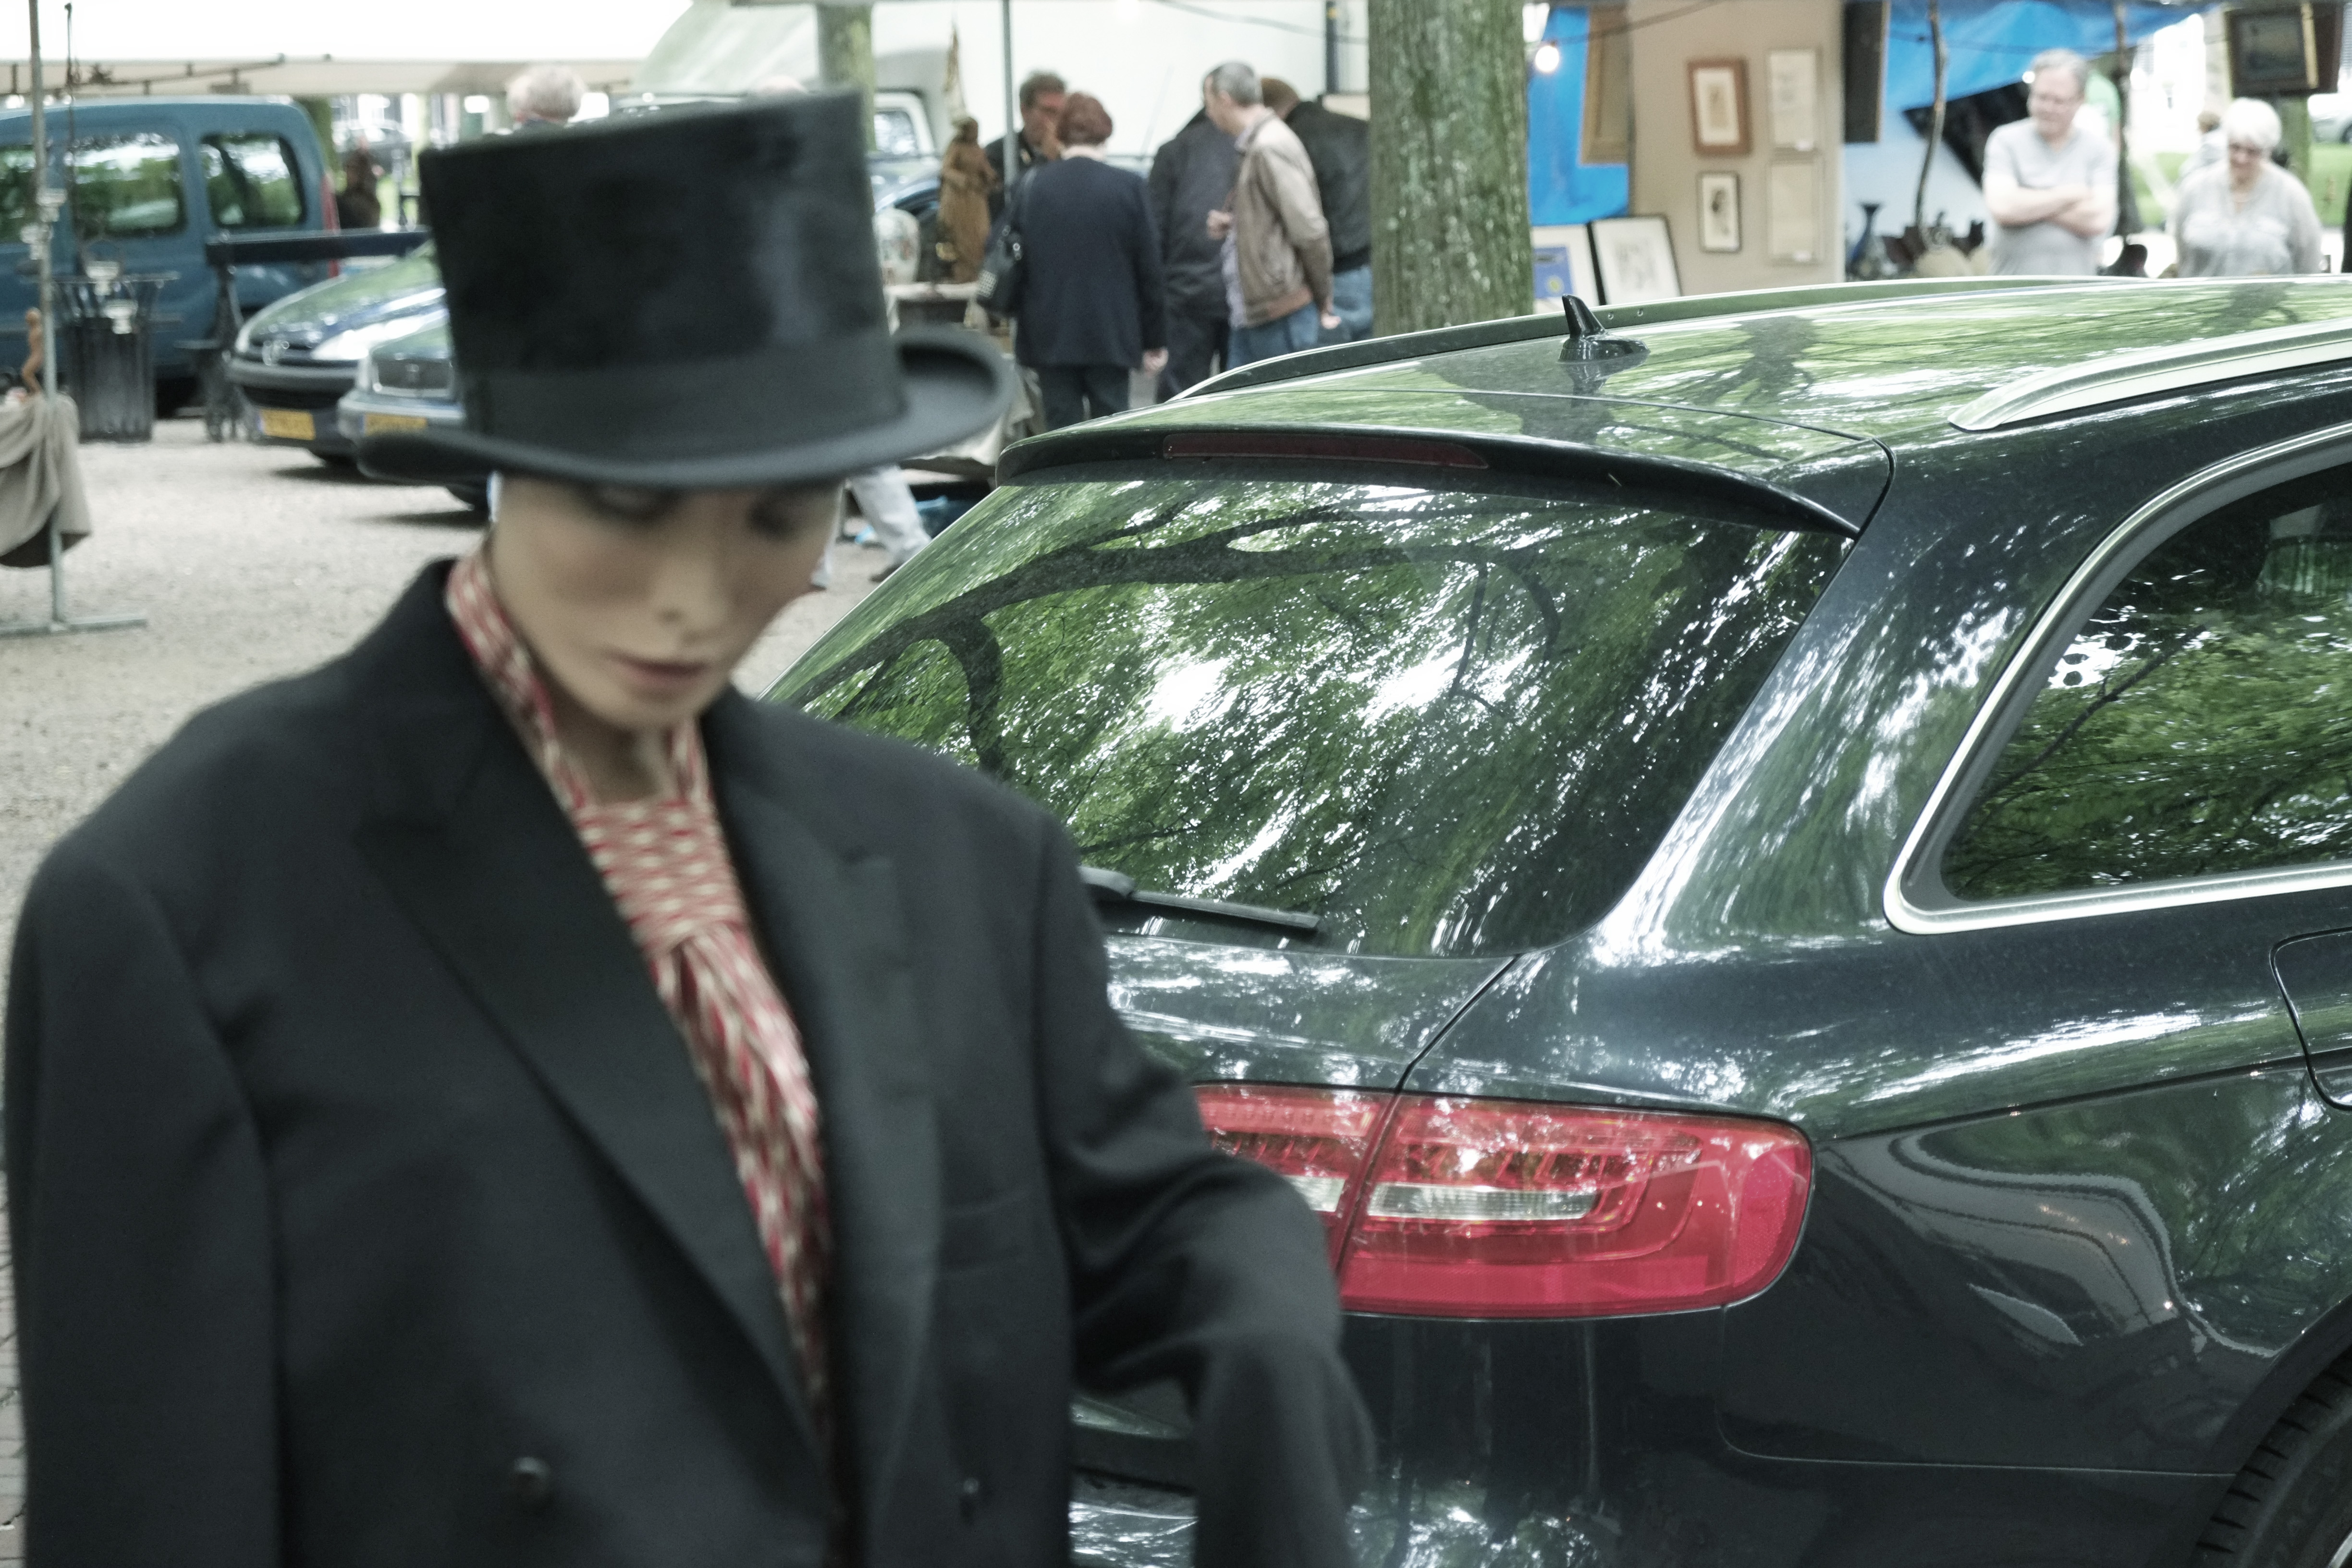
street, car, wheel, driving, urban, travel, fujifilm, vehicle, denhaag, netherlands, fuji, thehague, fujix, fujixe1, sport utility vehicle, land vehicle, automobile make, automotive exterior, compact car, luxury vehicle, family car, executive car